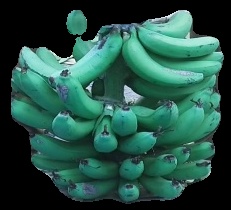
Variety: pachbale
Grade: grade3